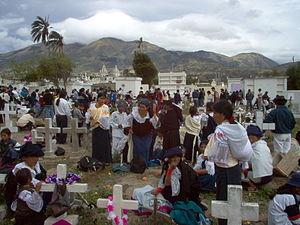
Jour des morts (Toussaint) dans le cimetière de Cotacachi, Équateur, 2005. Partage de nourriture et d'offrandes sur la tombe des proches.
Les Otavalos sont l'un des peuples indigènes d'Équateur, appartenant à la nationalité Kichwa. Héritiers d'une histoire commençant avant même l'invasion de l'actuel Équateur par les Incas, ils se caractérisent en particulier par leur langue, le kichwa, variante du quechua, qu'ils partagent avec les autres peuples indigènes de la sierra équatorienne, ainsi que par leur longue tradition d'artisanat textile et d'échange commercial, reflétée aujourd'hui par l'important et très touristique marché de la ville d'Otavalo, mais que l'on peut retracer jusqu'à la période préhispanique. Cette particularité a permis au peuple otavalo de bénéficier, en particulier à partir des années 1980, d'une relative prospérité économique non seulement par rapport aux autres peuples indigènes du pays mais également par rapport aux blancs et aux métis d'Otavalo, ce qui représente une inversion de la hiérarchie coloniale et post-coloniale. Malgré cet essor des activités liées à l'artisanat, au commerce et au tourisme, de nombreux indigènes otavalos ont gardé une activité basée essentiellement sur l'agriculture de subsistance, dont les principaux produits sont le maïs, le haricot et la pomme de terre.
Les kichwas sont un peuple amérindien d'Amérique du Sud, la plus nombreuse des treize nationalités indigènes d'Équateur. Ils vivent dans la partie andine du pays ainsi que dans sa partie amazonienne. Les kichwas se caractérisent par la pratique de la langue kichwa, une variante du quechua. La nationalité kichwa se subdivise en plusieurs peuples, dont les Otavalos, les Kayambis et les Naporunas. Certaines populations kichwas vivent également au Pérou et en Colombie, près des zones frontalières avec l'Équateur